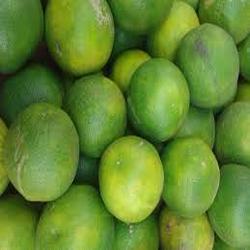
Label: Lemon